4th of July (novel)

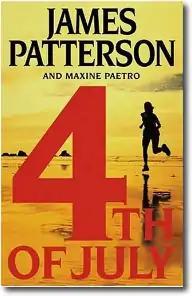
First edition cover

4th of July is a mystery and legal thriller by James Patterson and Maxine Paetro.